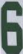
Number: 6